K31

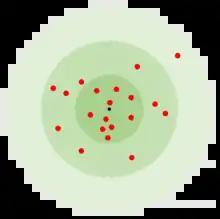
Circular error probable 20 hits distribution example

For reference a 1 minute of arc (MOA) circle at has a diameter of and at has a diameter of . The radius of a circle is half its diameter.